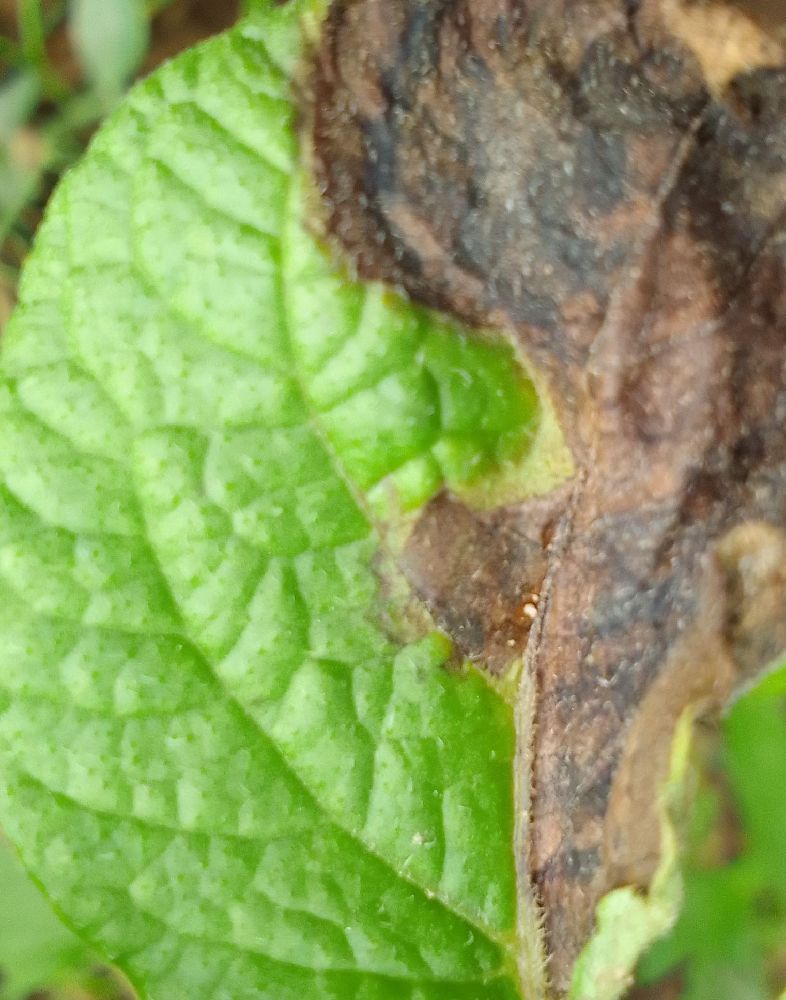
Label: Late blight